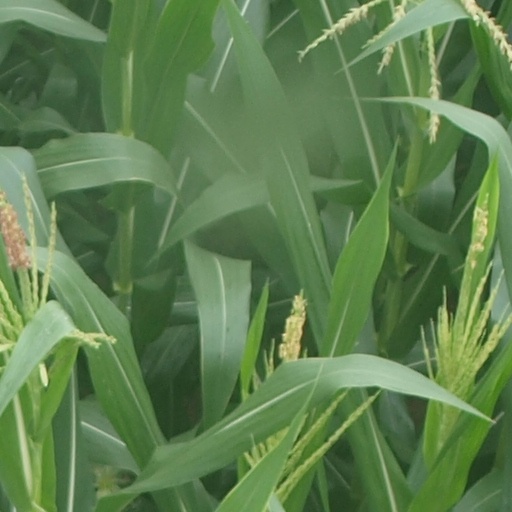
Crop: maize; corn